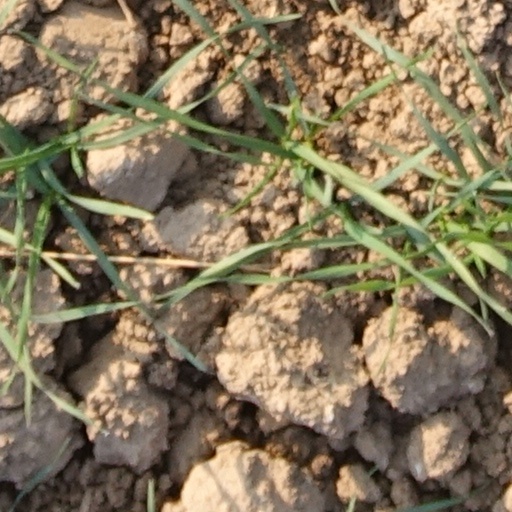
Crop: wheat